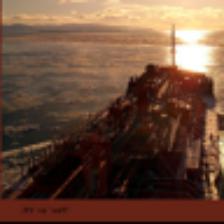
Label: NonHuman